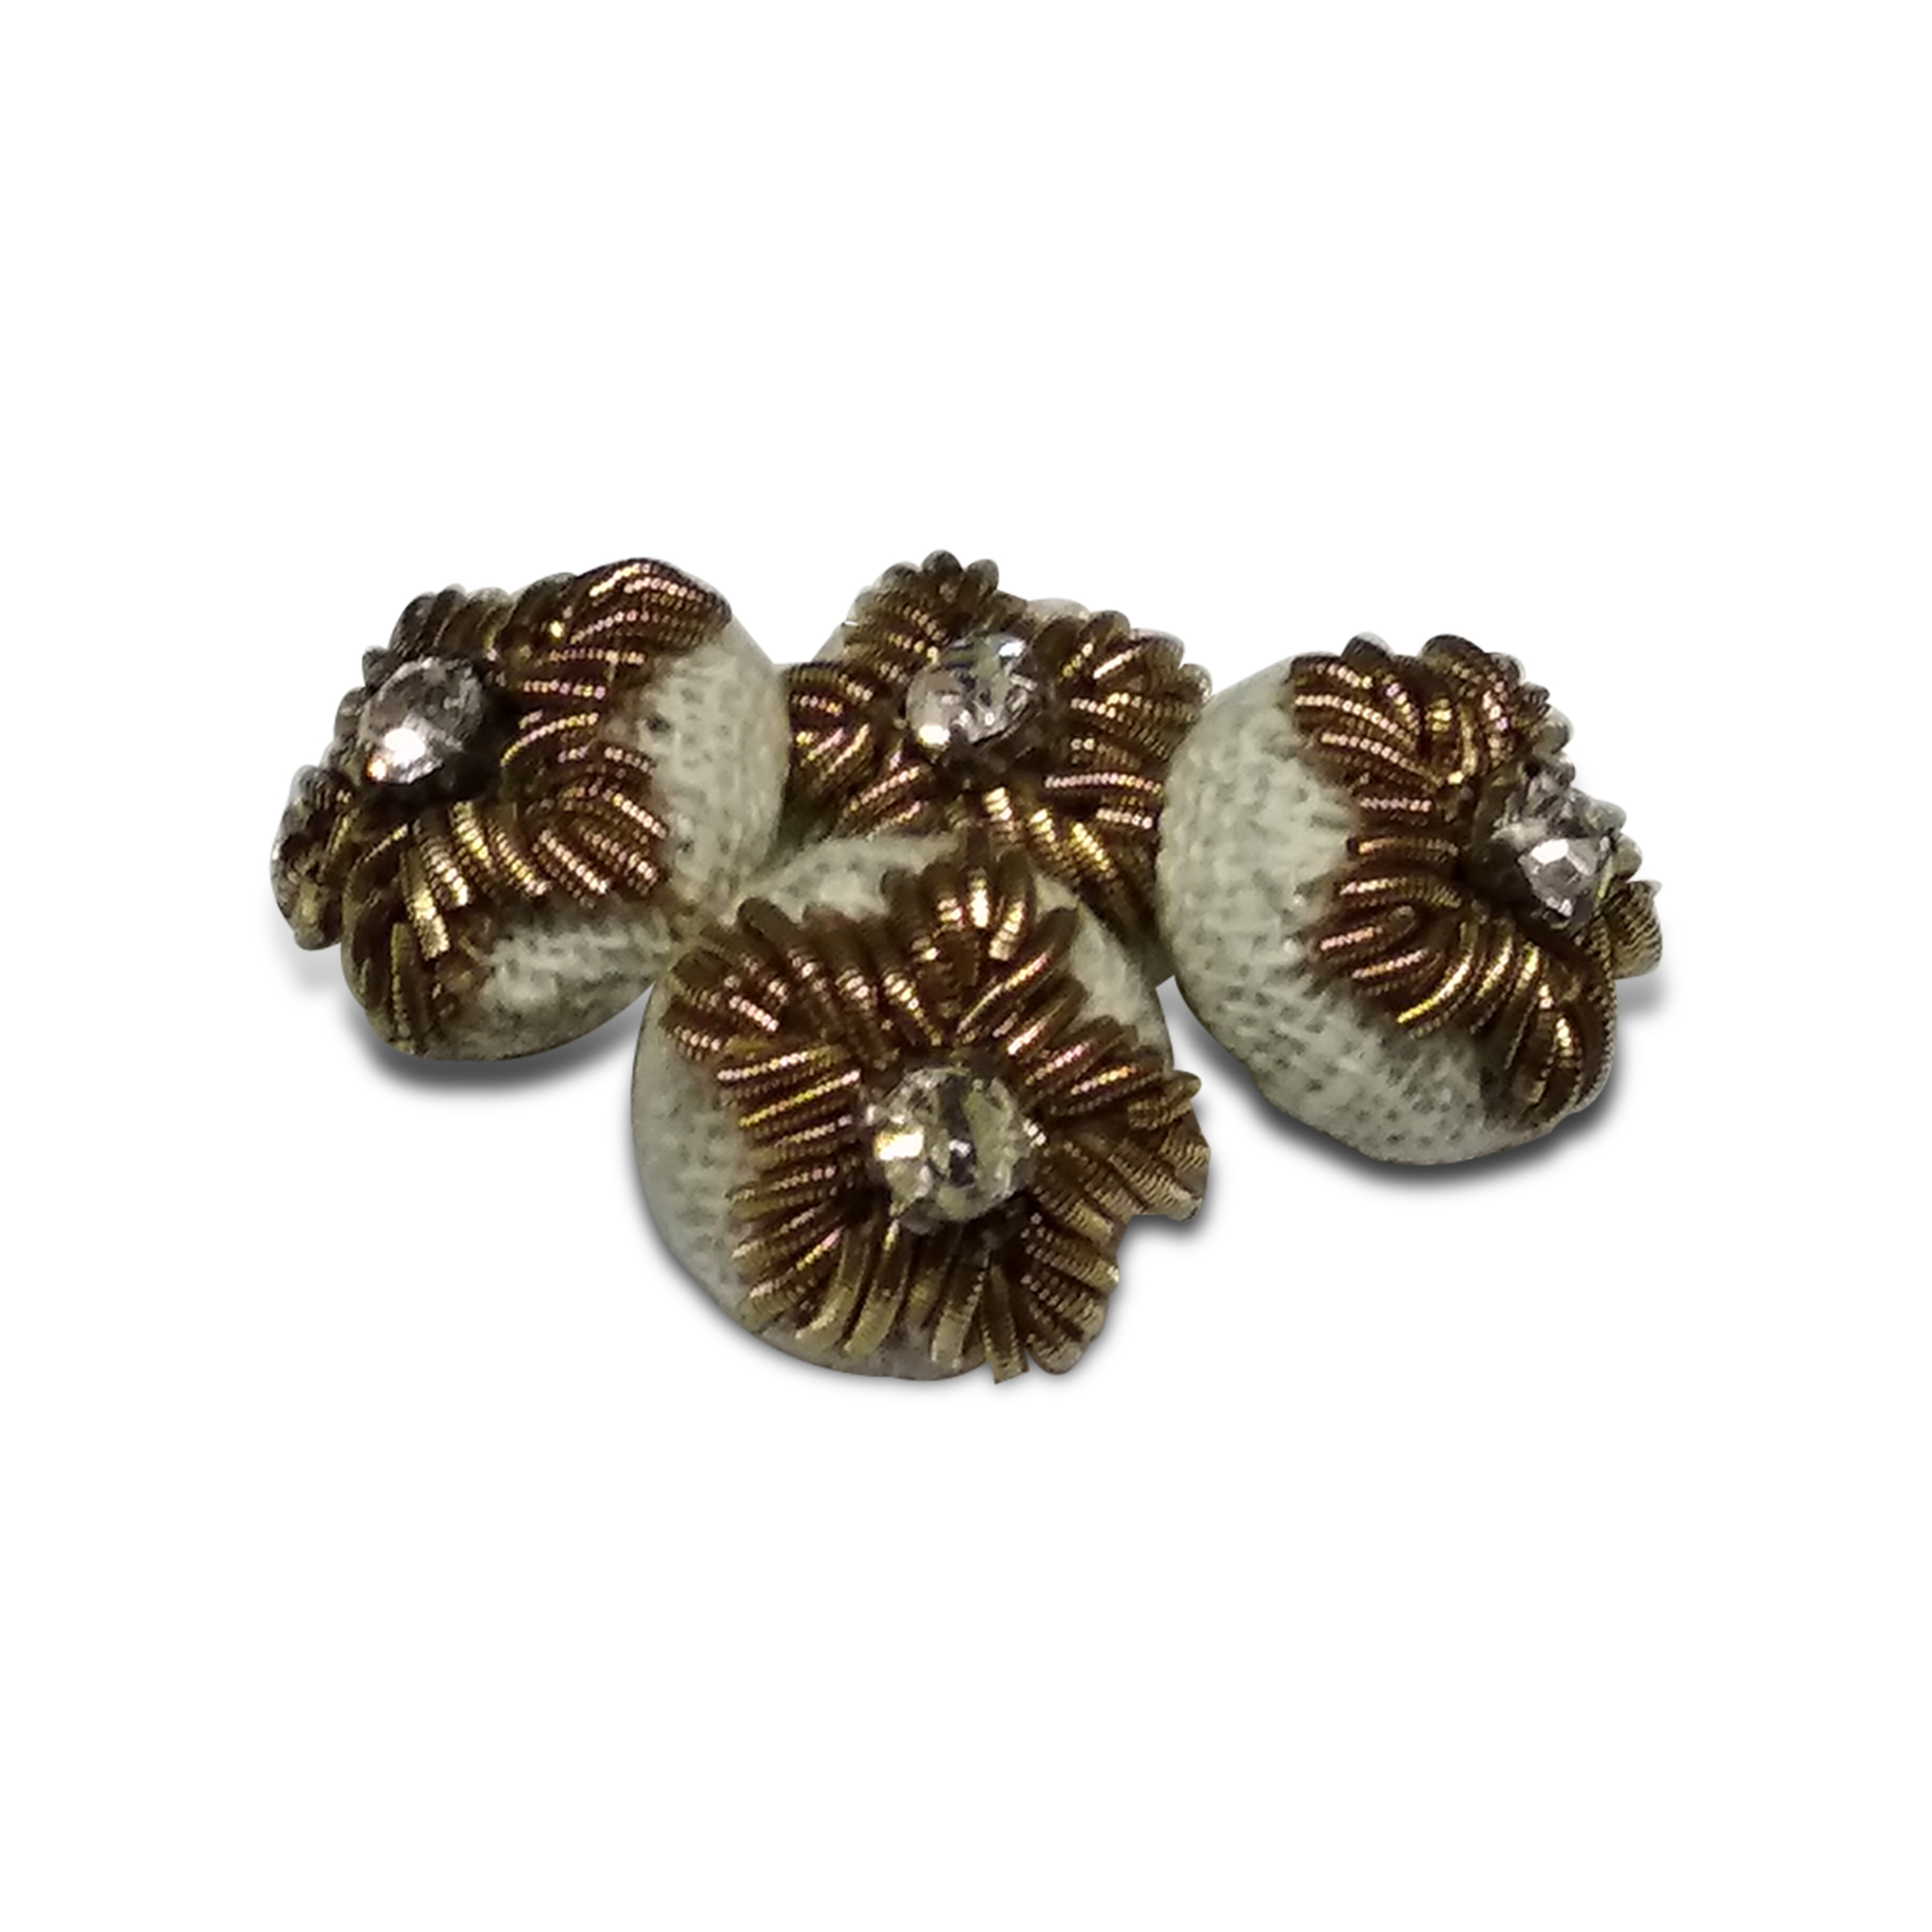
buttons, designer, metal, jewellery, brass, jewelry making